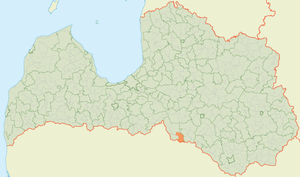
Neretas pagasts
Neretas pagasts' placering i Letland
Neretas pagasts er en territorial enhed i Neretas novads i Letland. Pagasten havde 1.860 indbyggere i 2010 og omfatter et areal på 125,70 kvadratkilometer. Hovedbyen i pagasten er Nereta.